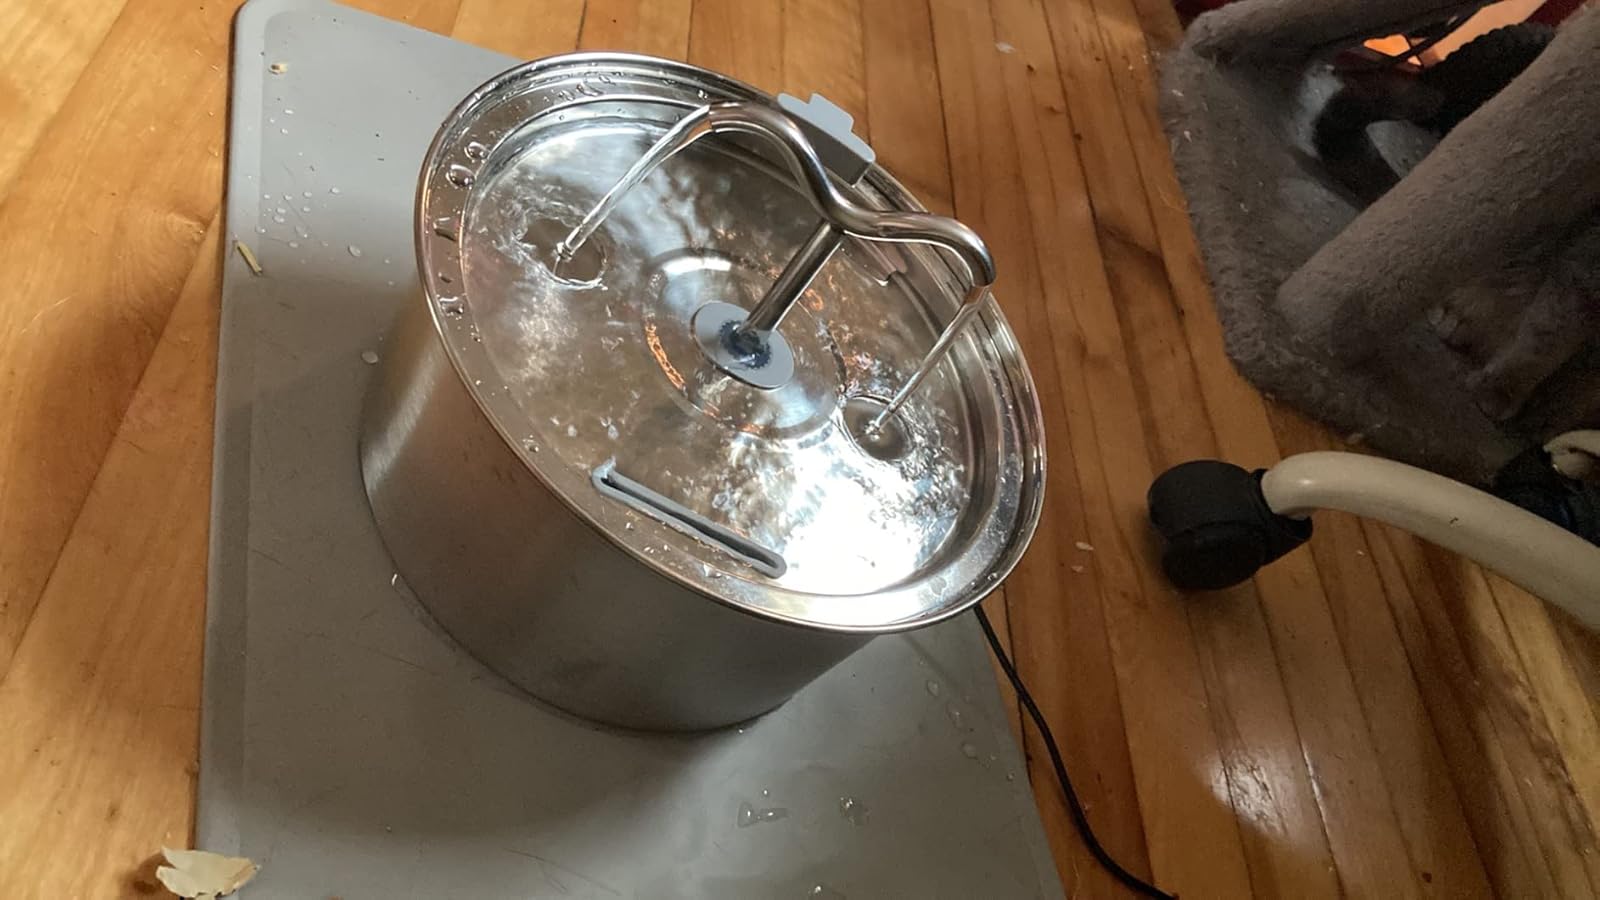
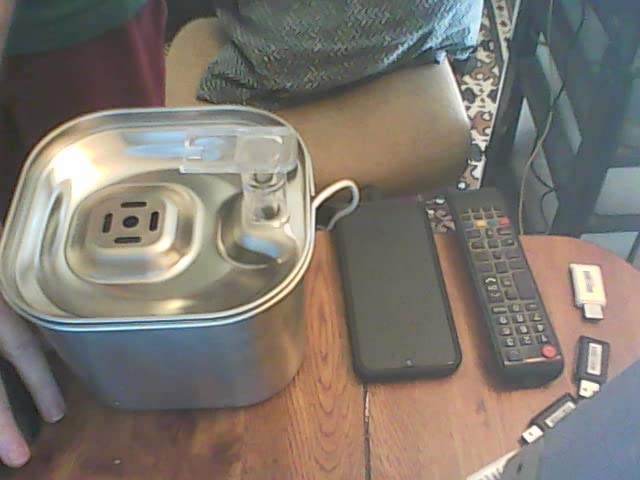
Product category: items_bowl
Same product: no